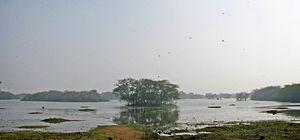
Le parc national de Sultanpur est situé dans l'État de l'Haryana en Inde. De nombreux oiseaux migrateurs y trouvent asile.